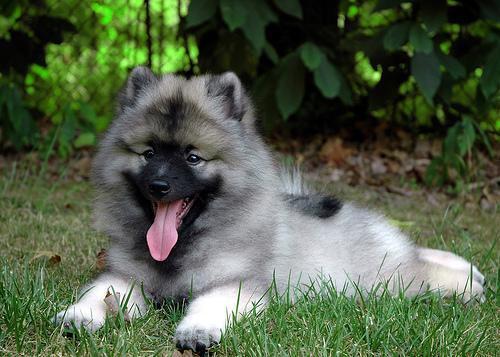
keeshond